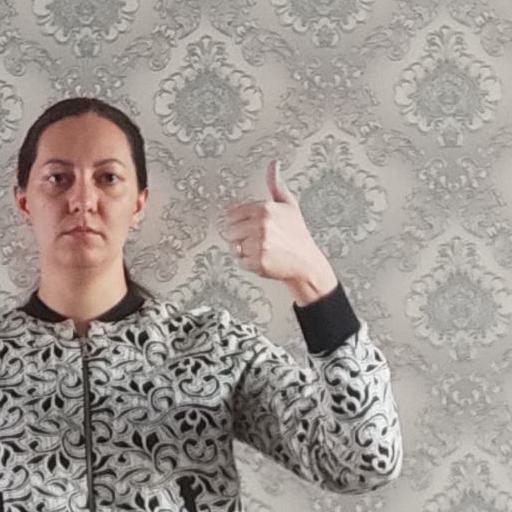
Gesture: like